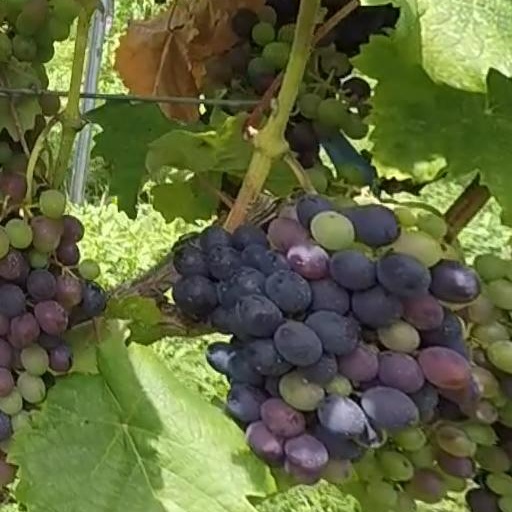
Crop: grape